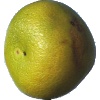
Label: Pomelo Sweetie 1